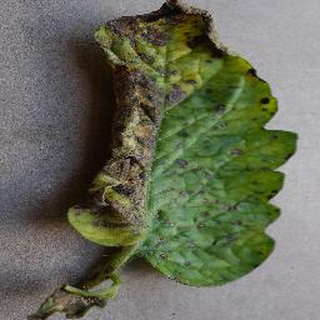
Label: tomato_early_blight